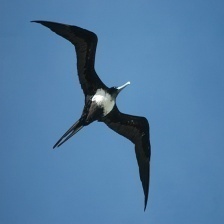
Species: FRIGATE
Scientific name: FREGATIDAE